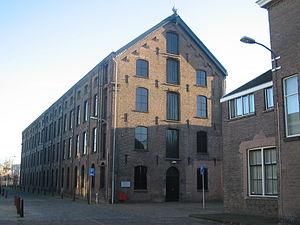
Le musée du textile est situé à Tilburg aux Pays-Bas, dans la province de Noord-Brabant. Le musée du textile a été créé en 1958. Depuis 1985, ce dernier a été aménagé dans l'ancienne usine de textile de la firme de C. Mommers & Co. Autrefois, cette entreprise était l'un des plus importants employeurs de Tilburg. En mai 2008, le musée ouvre une nouvelle fois ses portes après une rénovation en profondeur. En 2017, le Museumprijs lui est remis.